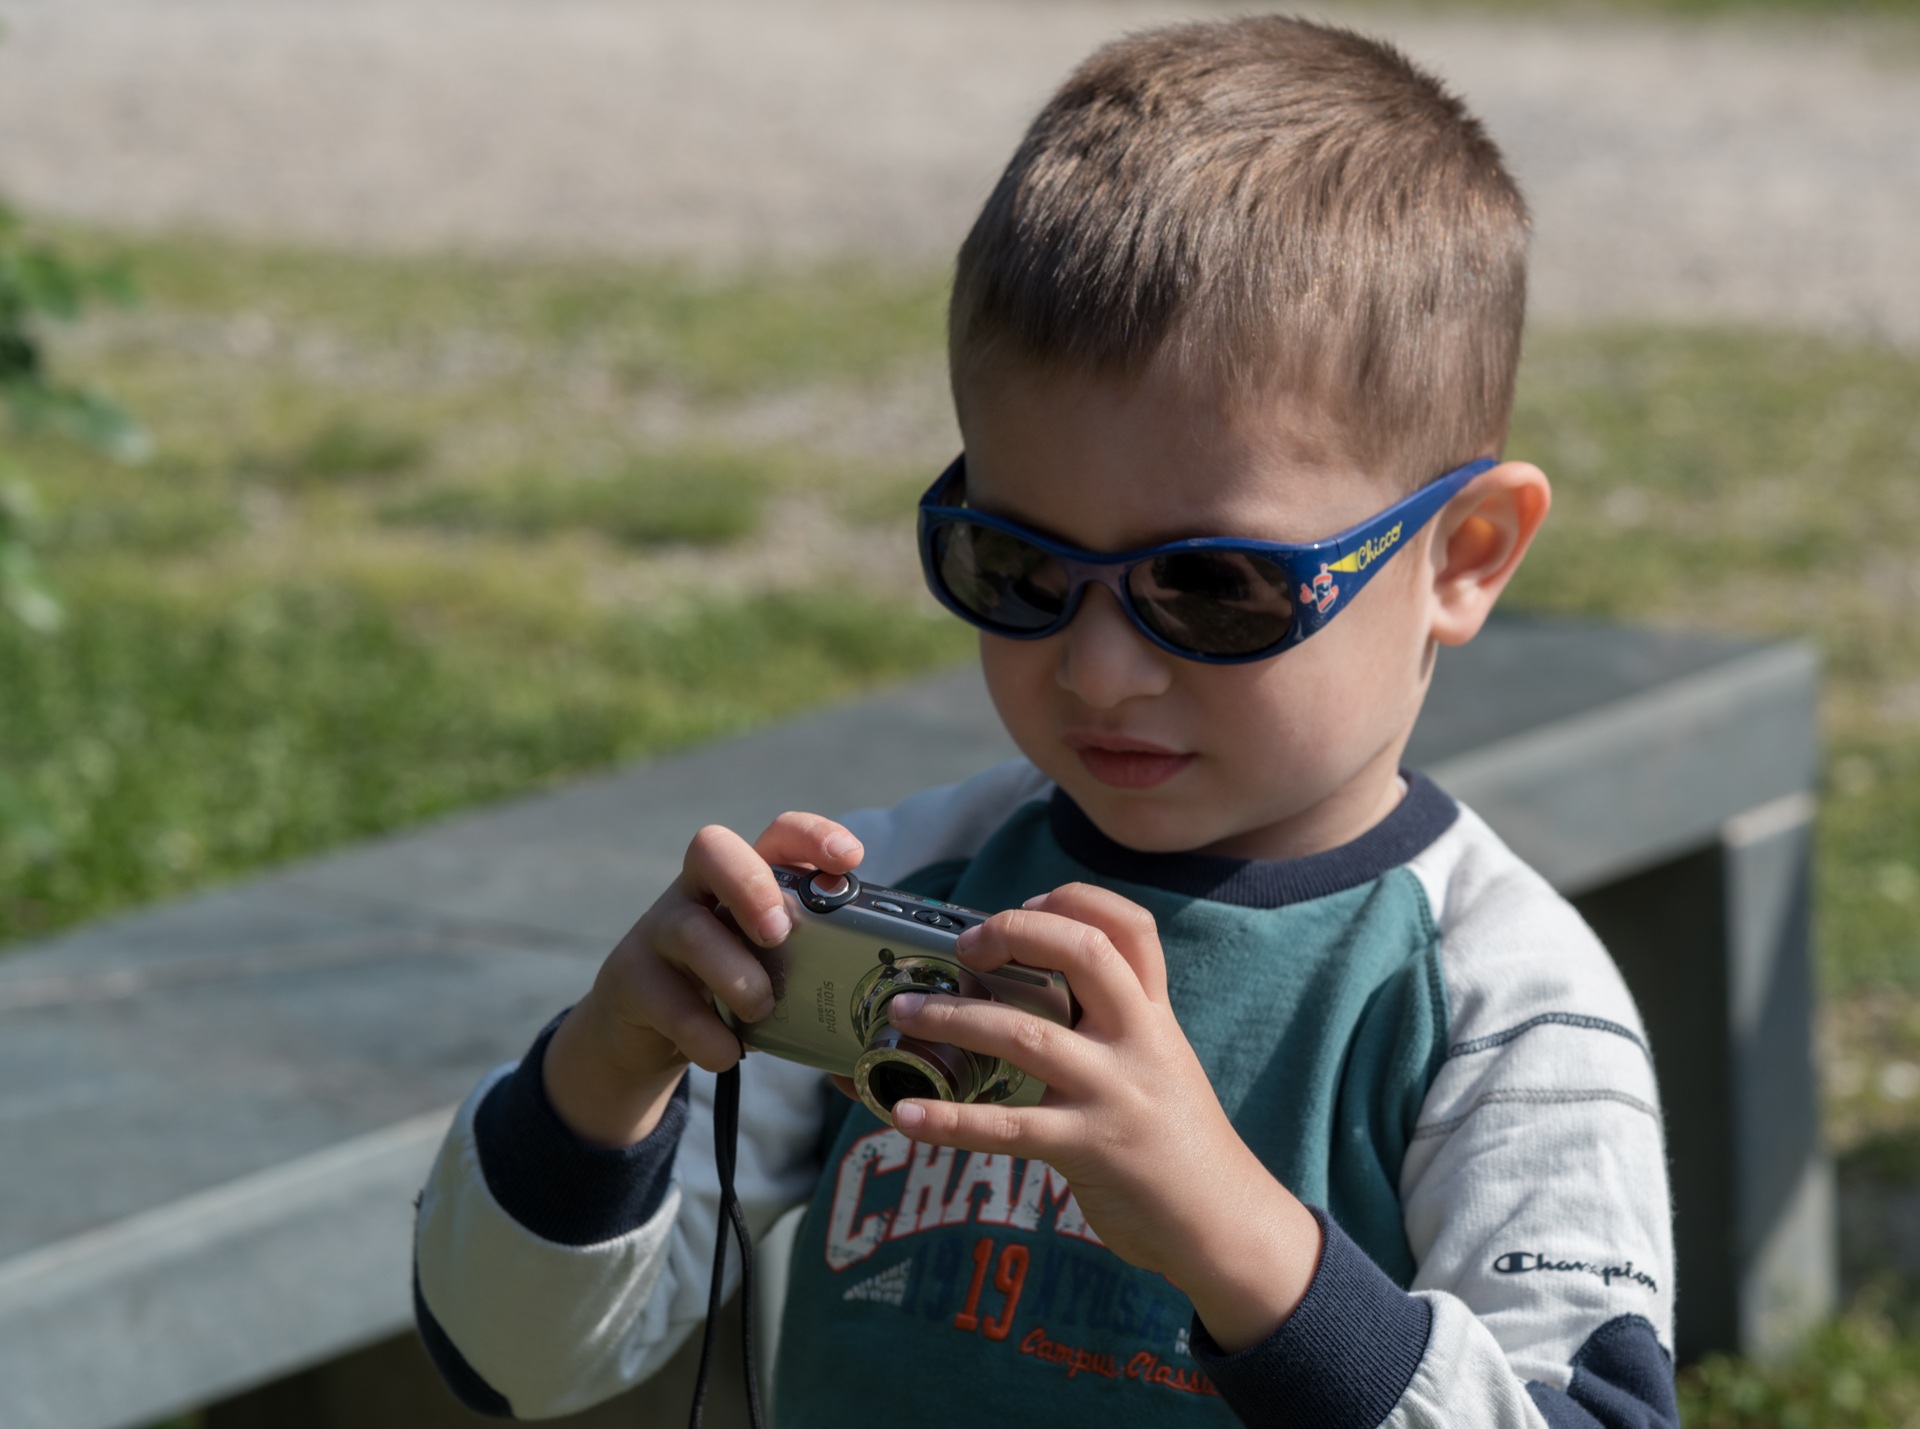
person, light, camera, photographer, boy, photo, tourist, spring, lens, canon, child, blue, reflex camera, shooting, sunglasses, glasses, photograph, passion, shot, minolta, objective, photographic, click, photo shoot, self timer, father's day, analog picture, vision care